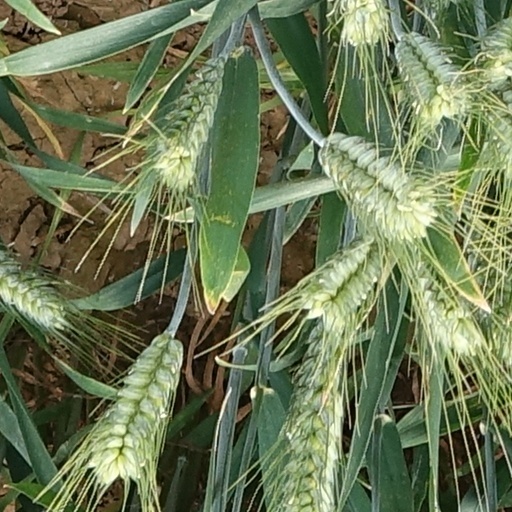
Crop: wheat